Roche lobe

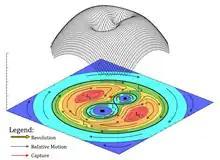
Potential array

In the gravity potential graphics, L, L, L, L, L are in synchronous rotation with the system. Regions of red, orange, yellow, green, light blue and blue are potential arrays from high to low. Red arrows are rotation of the system and black arrows are relative motions of the debris.